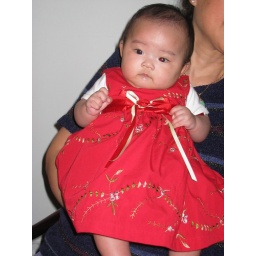
Estella in red dress from Carol